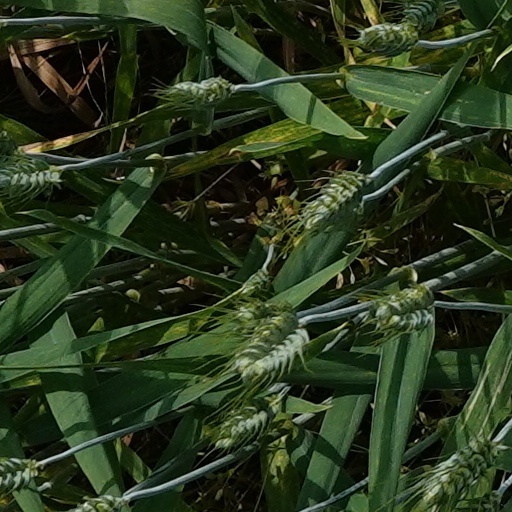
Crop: wheat